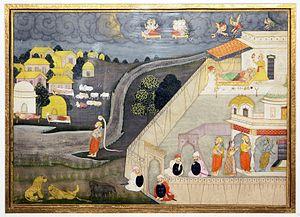
Avant la naissance de Krishna, Vishnou révélant sa divinité à Vasudeva et Devaki. National Museum, New Delhi. Basé sur l'histoire du Bhagavata Purana, Bikaner, Rajasthan, vers 1725, papier, 24 x 32.5 cm.